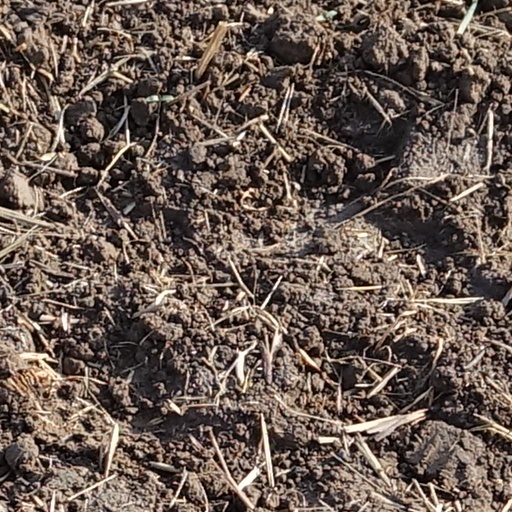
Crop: wheat